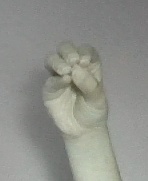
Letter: ha